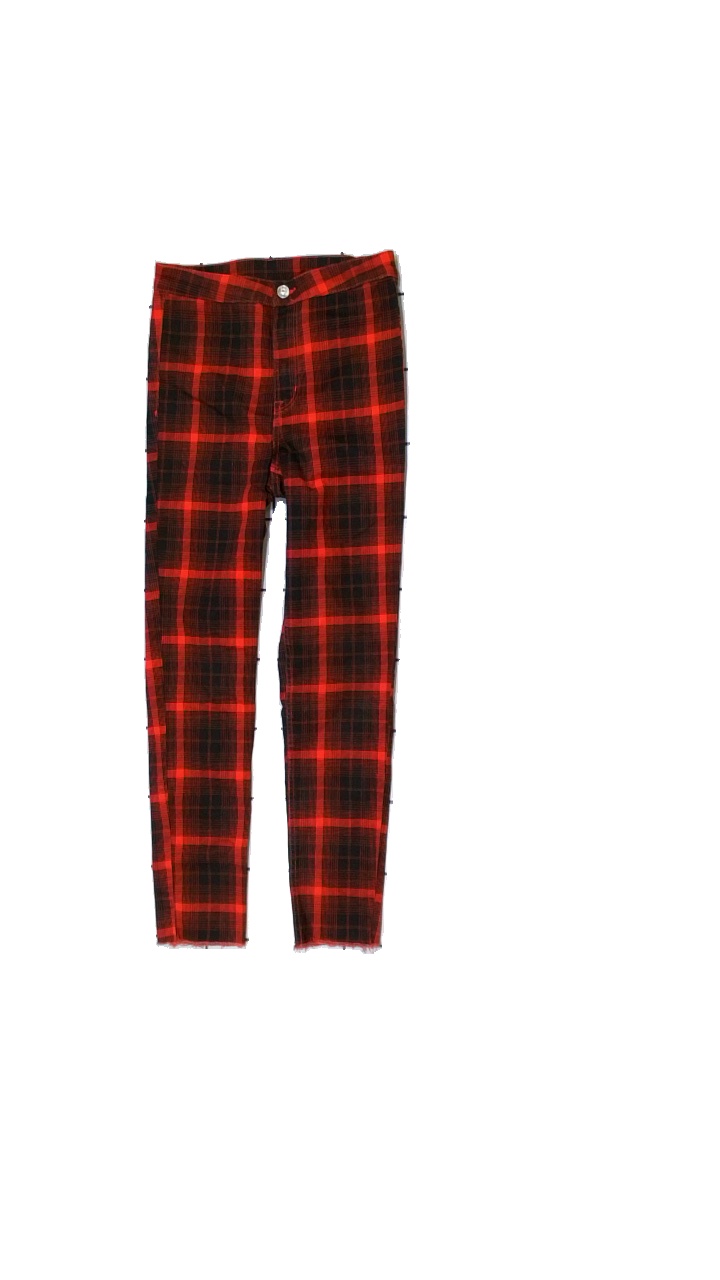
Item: Jeans (Ladies)
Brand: Missing
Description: rutiga jeans
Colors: Black, White
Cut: None
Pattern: Checkered print
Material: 100% bomull
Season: All
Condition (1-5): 5
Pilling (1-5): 5
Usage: Reuse
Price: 50-100